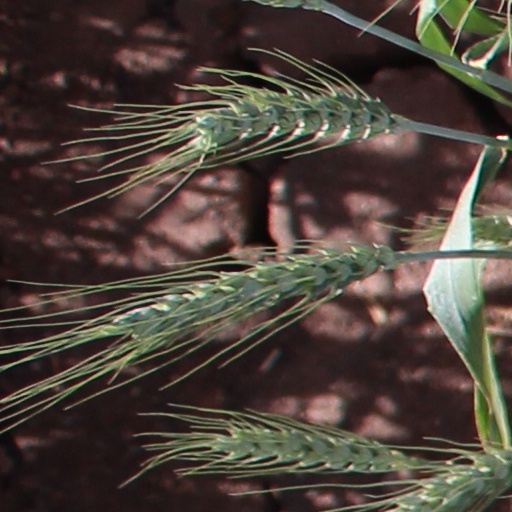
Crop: wheat